Thomas Williams (pioneer)

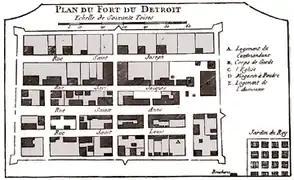
Fort Detroit in 1763

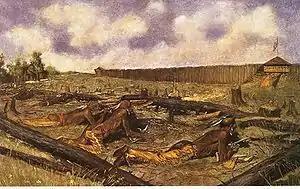
"The Siege of the Fort at Detroit," depiction of the 1763 Siege of Fort Detroit by Frederic Remington.

Williams was a trader and licensed merchant, who brought goods to Detroit from Albany via canoe. The round-trip could many months.